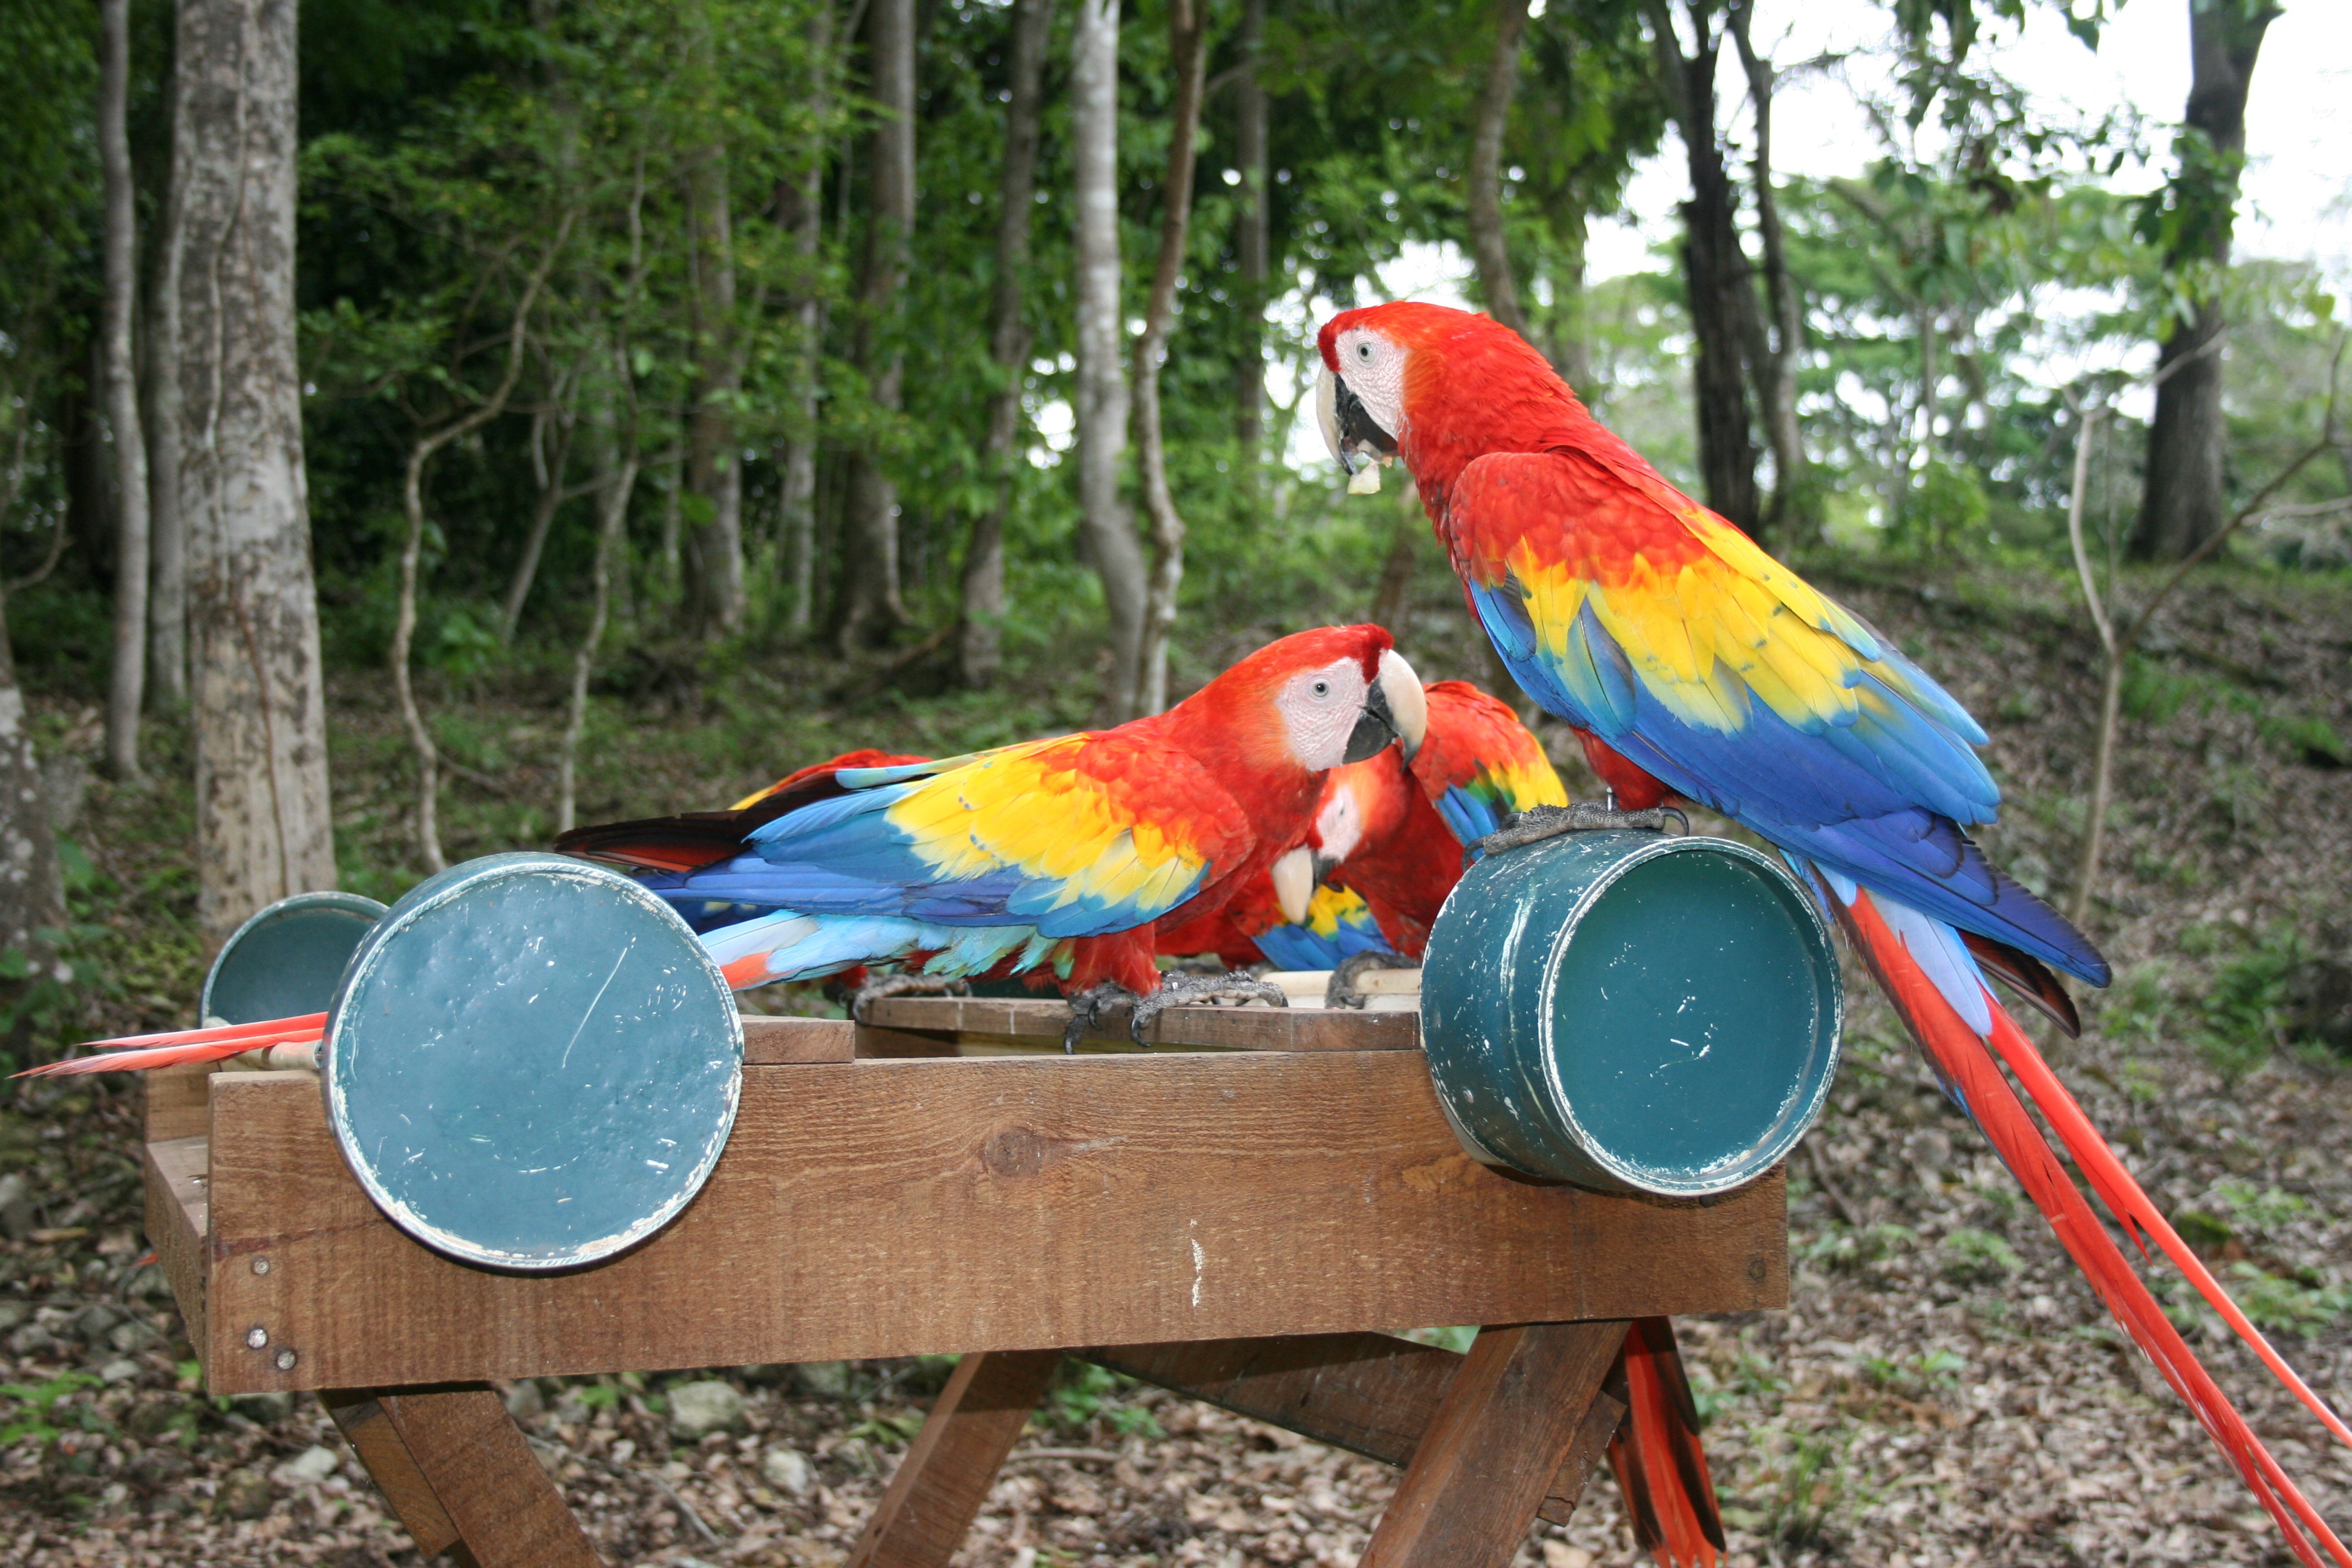
bird, fauna, lorikeet, macaw, vertebrate, parrot, honduras, central america